History of Luton Town F.C. (1885–1970)

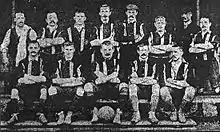
The Luton Town squad of 1897–98 which won the United League

Luton's first achievement was perhaps to become the first professional club in the south of England, at a time when professionalism was mainly restricted to the north. Most players had to work on a Saturday morning and were often late for a game, which annoyed the crowd. It also meant shortened games in the dark winter months. On 15 December 1890, a salary of five shillings per week was offered to three players – Frank Whitby, Harry Whitby and Tom Read – to replace their lost earnings for Saturday morning, to ensure they arrived at the game on time. Harry Whitby and Thomas Read were the first to sign and thus became the first professional footballers in the south. Frank Whitby held out for a shilling a week more than his brother, but did not get it and eventually signed a month after his brother. In August 1891 it was decided to pay the whole team two shillings and sixpence per week, plus expenses. Woolwich Arsenal became the second professional club in southern England a few weeks later.